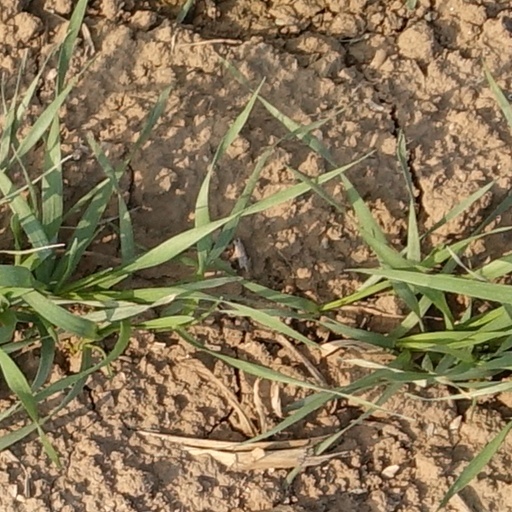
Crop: wheat